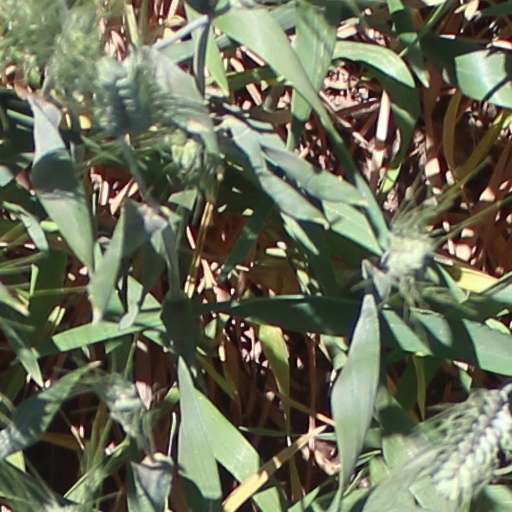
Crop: wheat